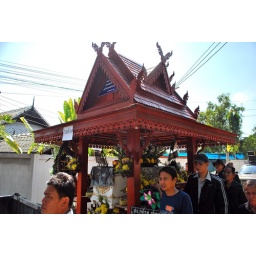
This wooden cart carrying the casket and flowers is being pulled by men using ropes.